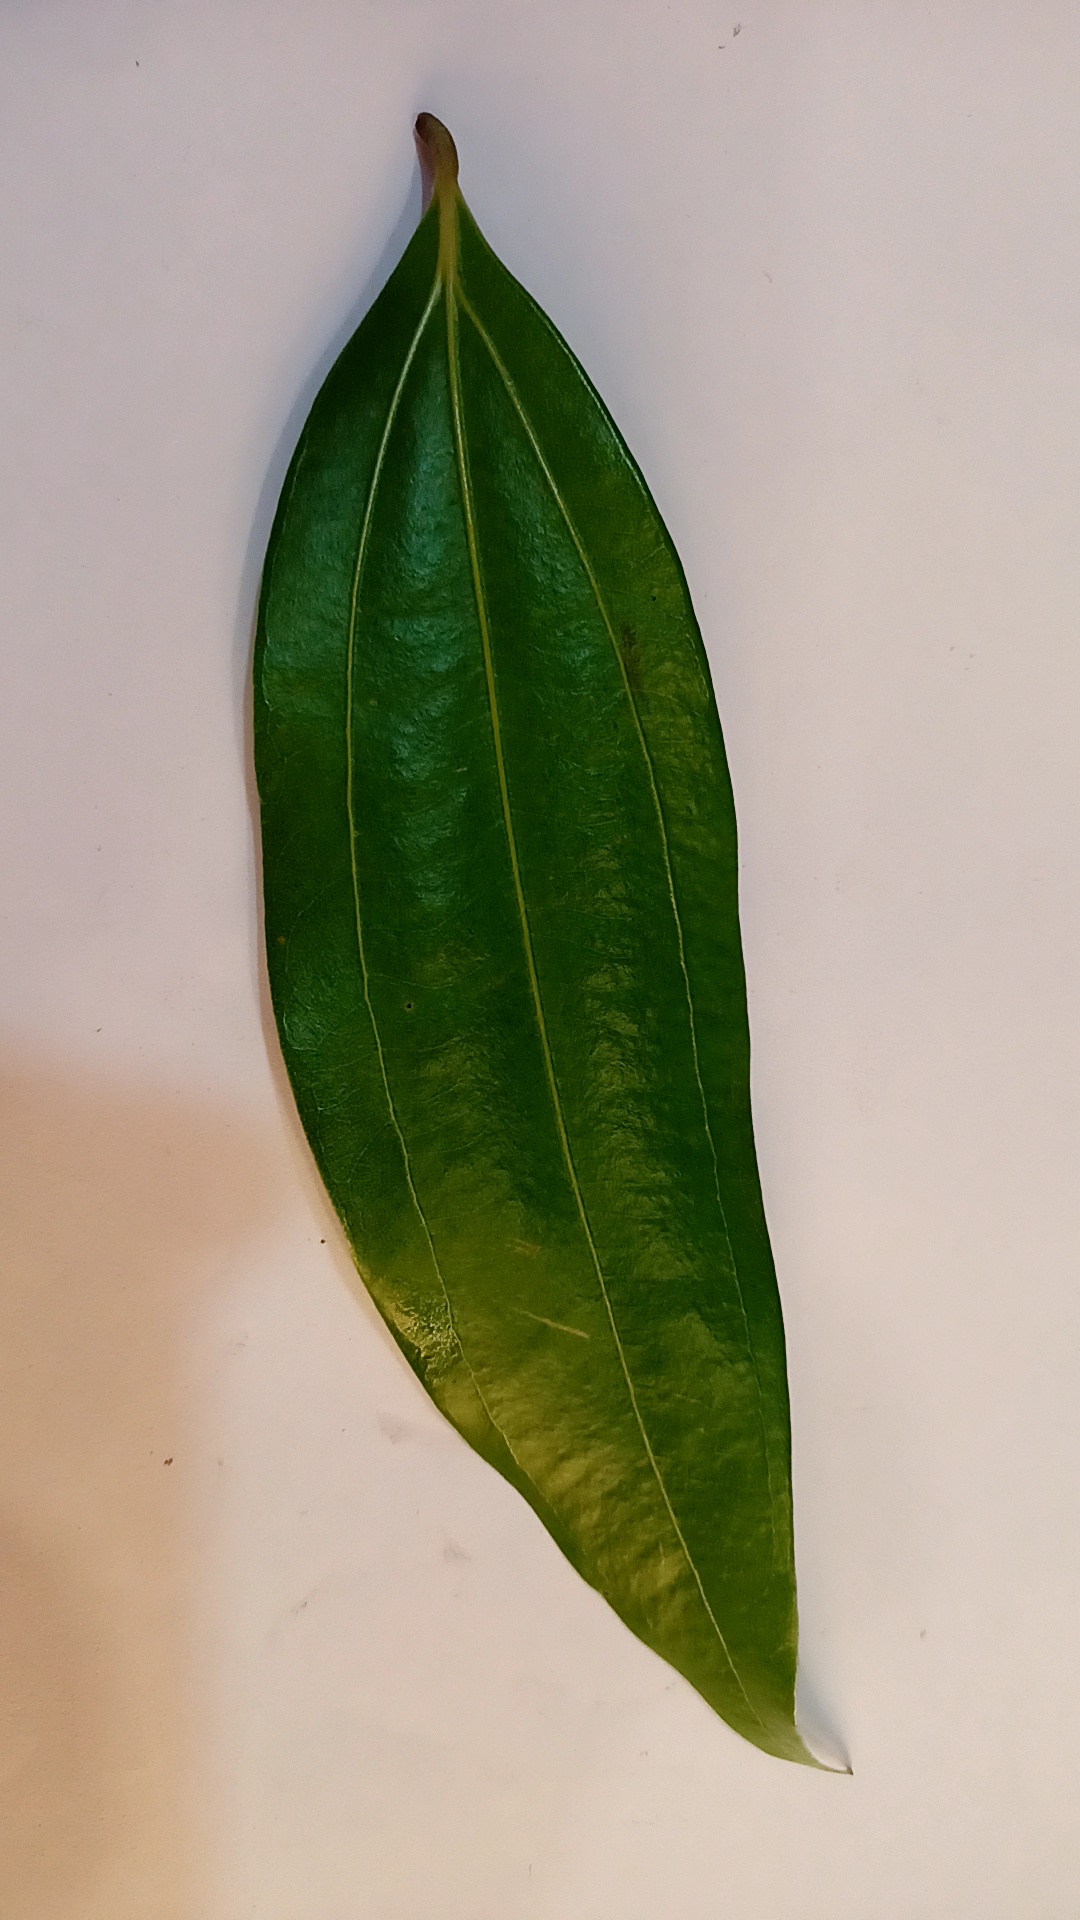
Label: Healthy